Hugh O'Flaherty

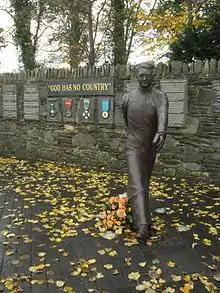
Memorial to Monsignor O'Flaherty located in Killarney, Ireland

After the war, O'Flaherty received a number of awards, including appointment as a Commander of the Order of the British Empire (CBE) "for services to the Forces in Italy" and the American Medal of Freedom with Silver Palm. He was also honoured by Canada and Australia. He refused to use the lifetime pension that Italy had given to him. In 1954, he was promoted to domestic prelate. In the 1950s, the Chaplet of the Divine Mercy, in the form proposed by Mary Faustina Kowalska, who was later canonised by John Paul II, was under a ban from the Vatican. It was O'Flaherty who, as notary, signed the document that notified Catholics of the ban. He was the first Irishman named Notary of the Holy Office.